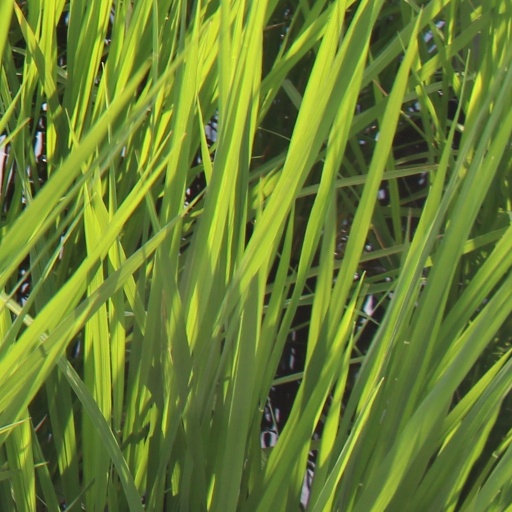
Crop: rice